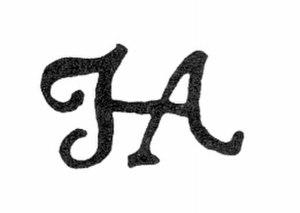
Hendrik Abbé, baptisé le 28 février 1639 à Anvers, est un peintre flamand, graveur et architecte.